Trent Barrett

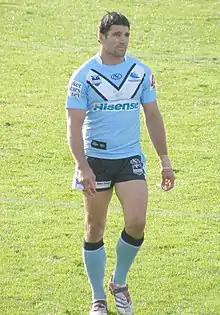
Barrett playing for the Sharks in 2010

Following a release from the final year of his three-year contract with Wigan, Barrett signed with the Cronulla-Sutherland Sharks in June 2008, on a two-year deal, commencing in 2009.